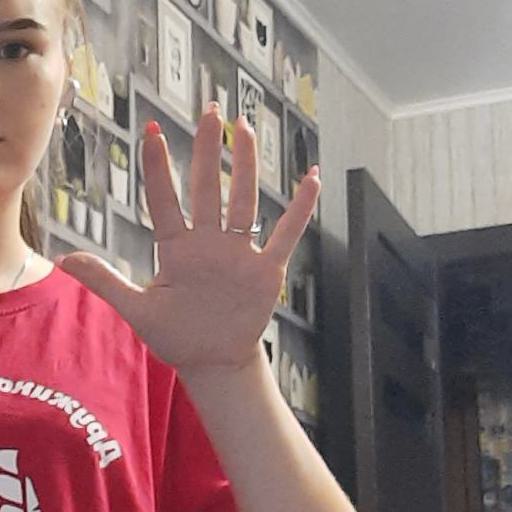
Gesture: palm